Scapular fracture

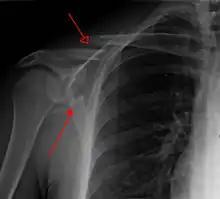
X-ray showing a fracture of the clavicula and scapula

Most fractures of the scapula can be seen on a chest X-ray; however, they may be missed during examination of the film. Serious associated injuries may distract from the scapular injury, and diagnosis is often delayed. Computed tomography may also be used. Scapular fractures can be detected in the standard chest and shoulder radiographs that are given to patients who have had significant physical trauma, but much of the scapula is hidden by the ribs on standard chest X-rays. Therefore, if scapular injury is suspected, more specific images of the scapular area can be taken.